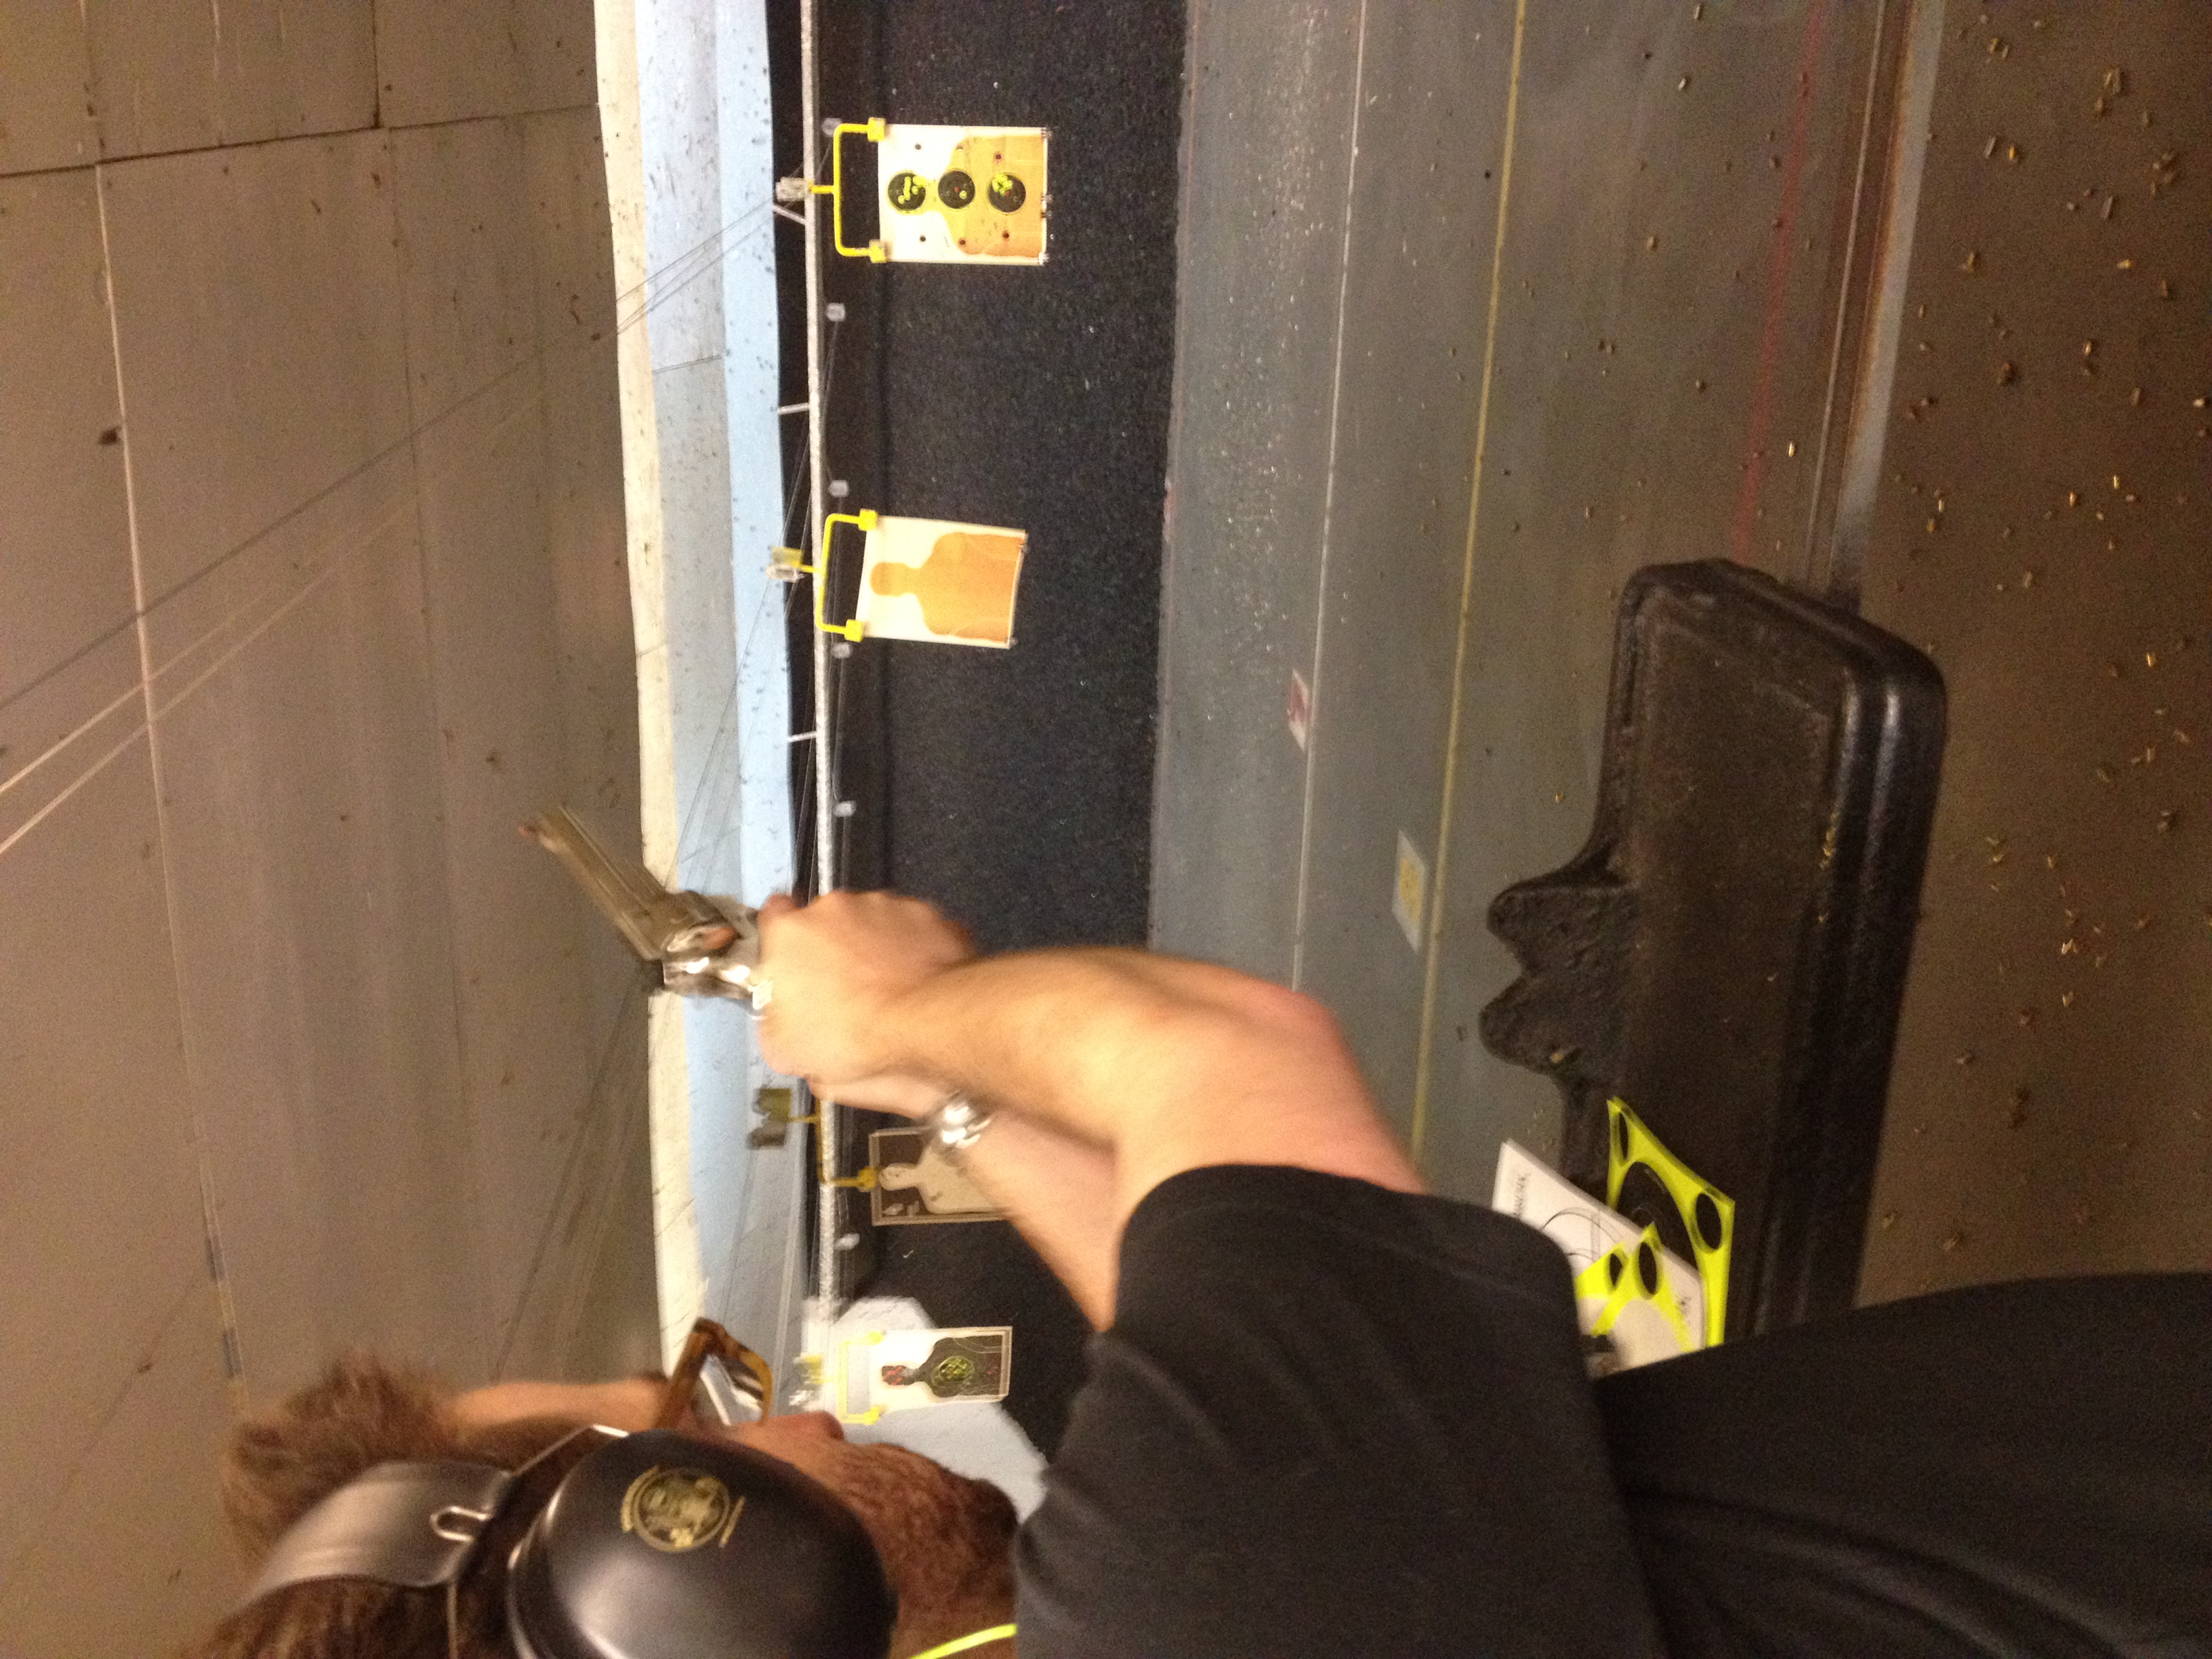
weapon, gun, firearm, shooting range, sport venue